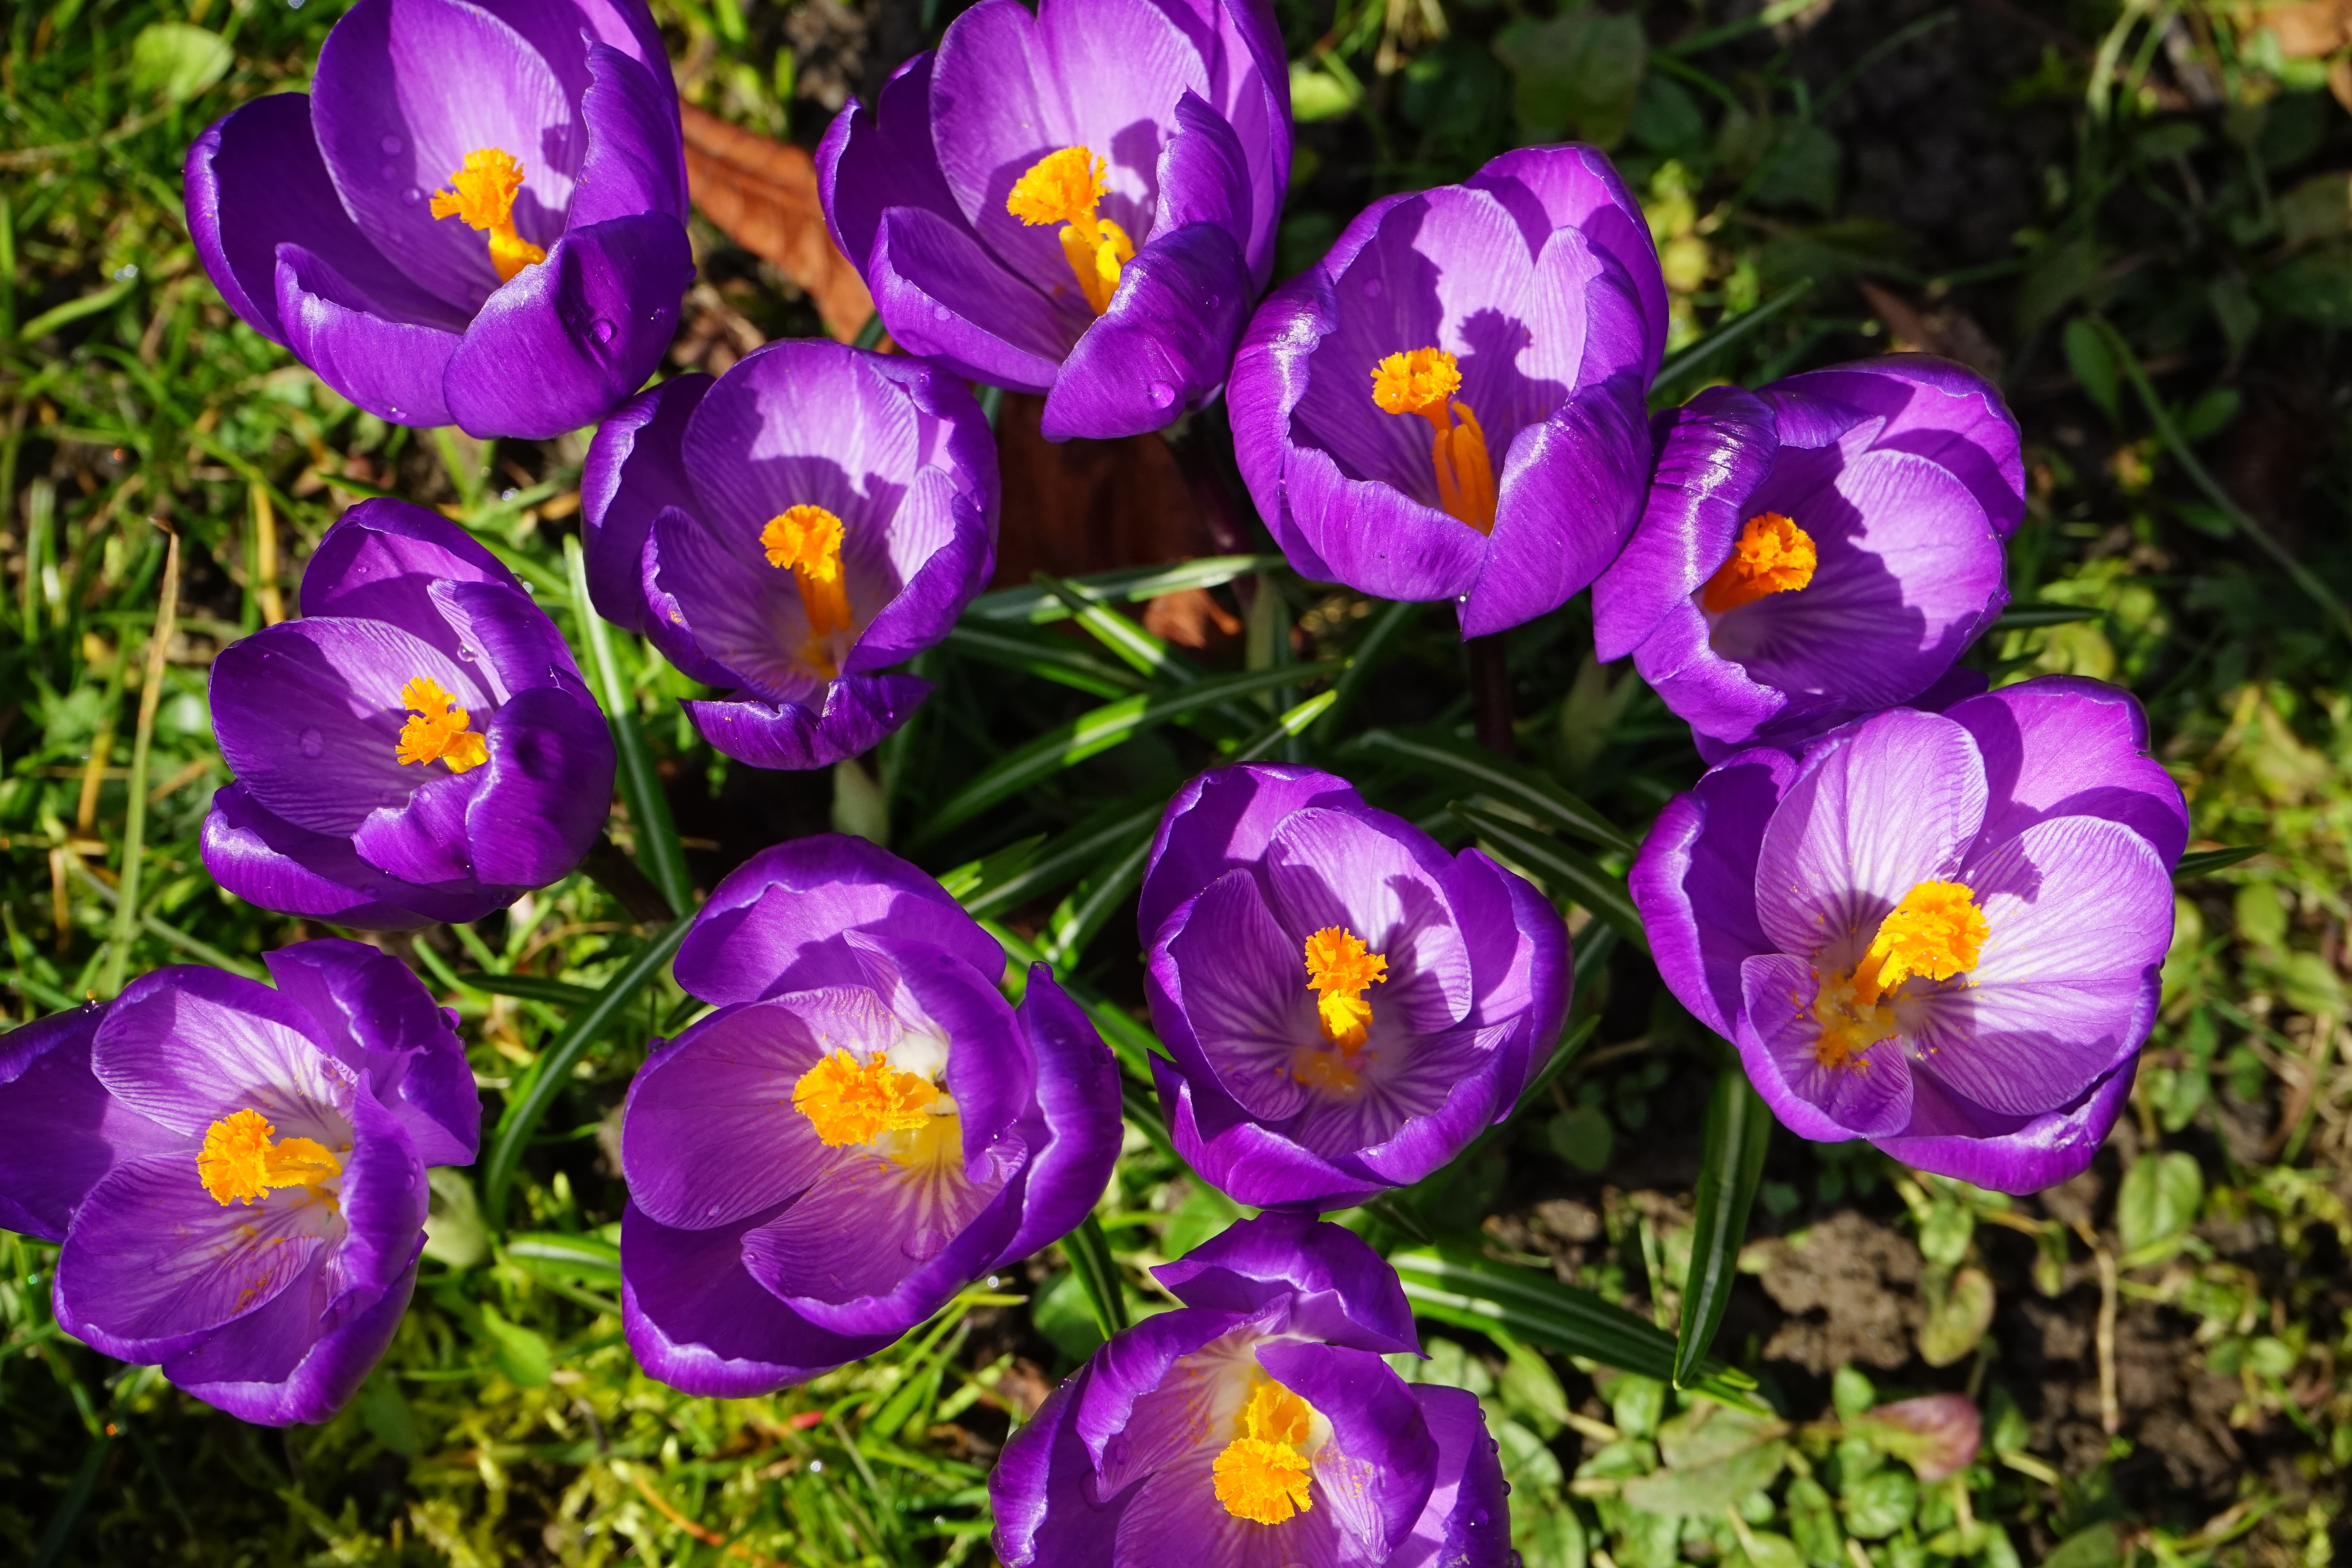
plant, flower, purple, spring, color, colorful, close, flowers, violet, crocus, pansy, flowering plant, b hen, annual plant, land plant, violet family, iris family